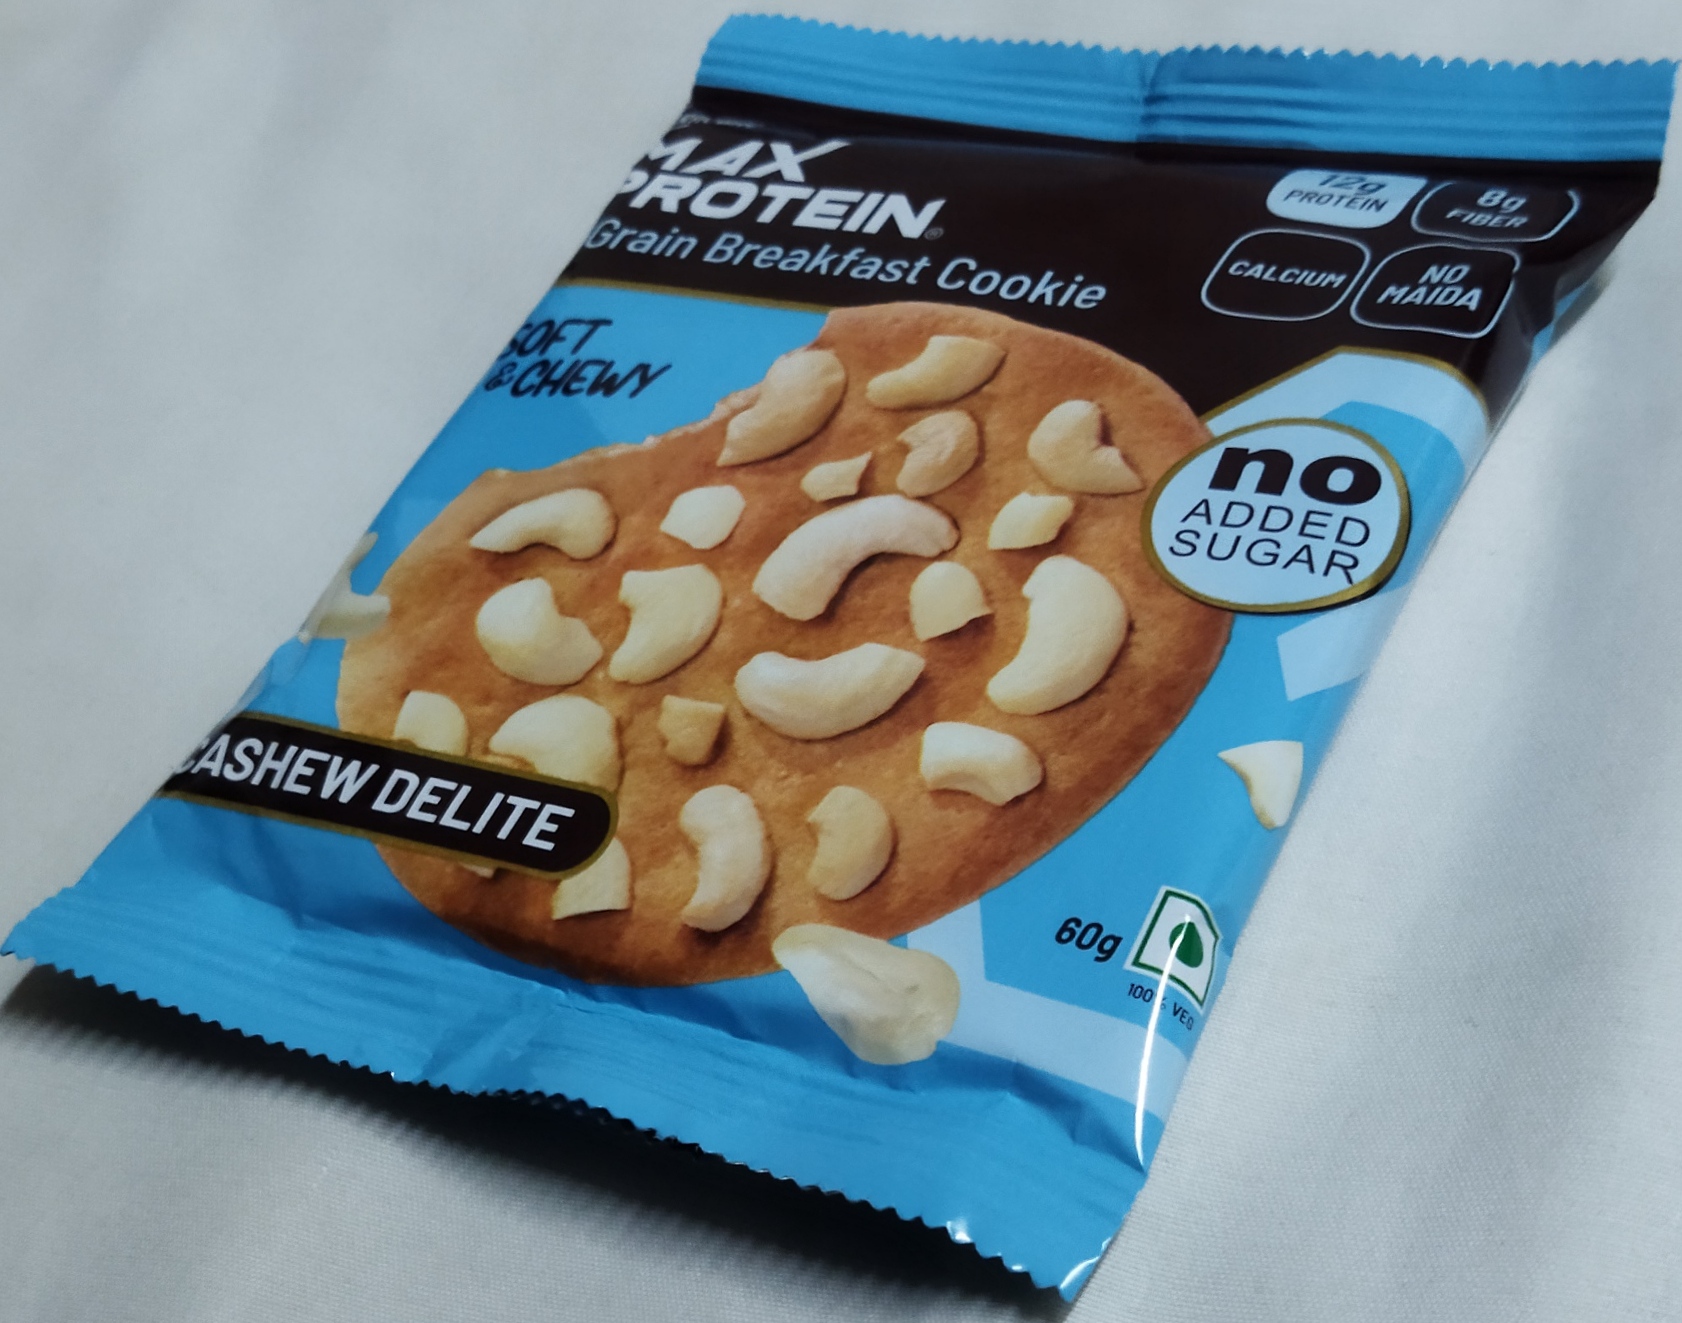
Label: plastics